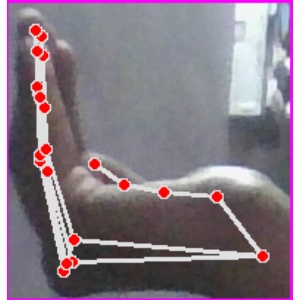
अक्षर: स